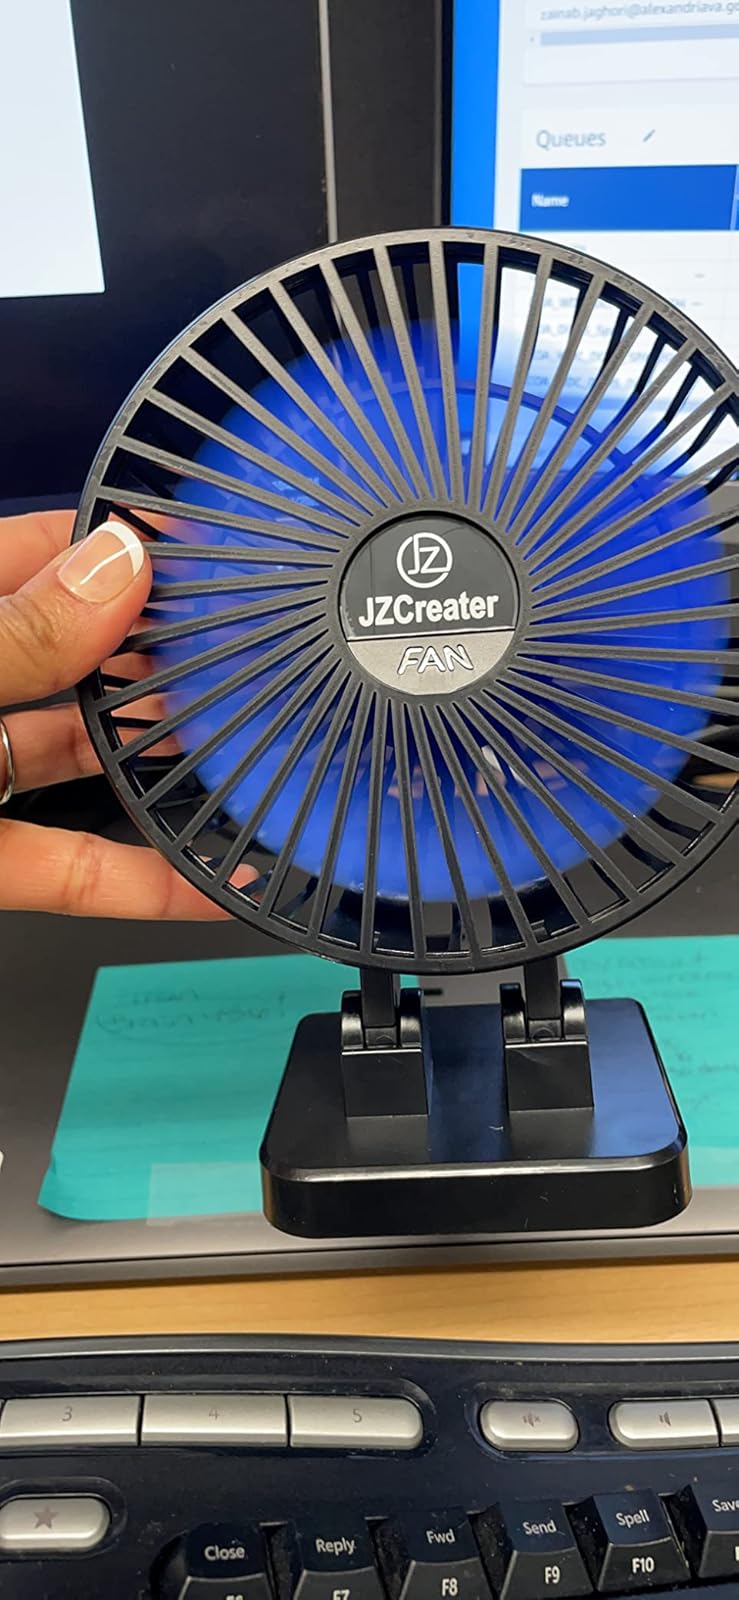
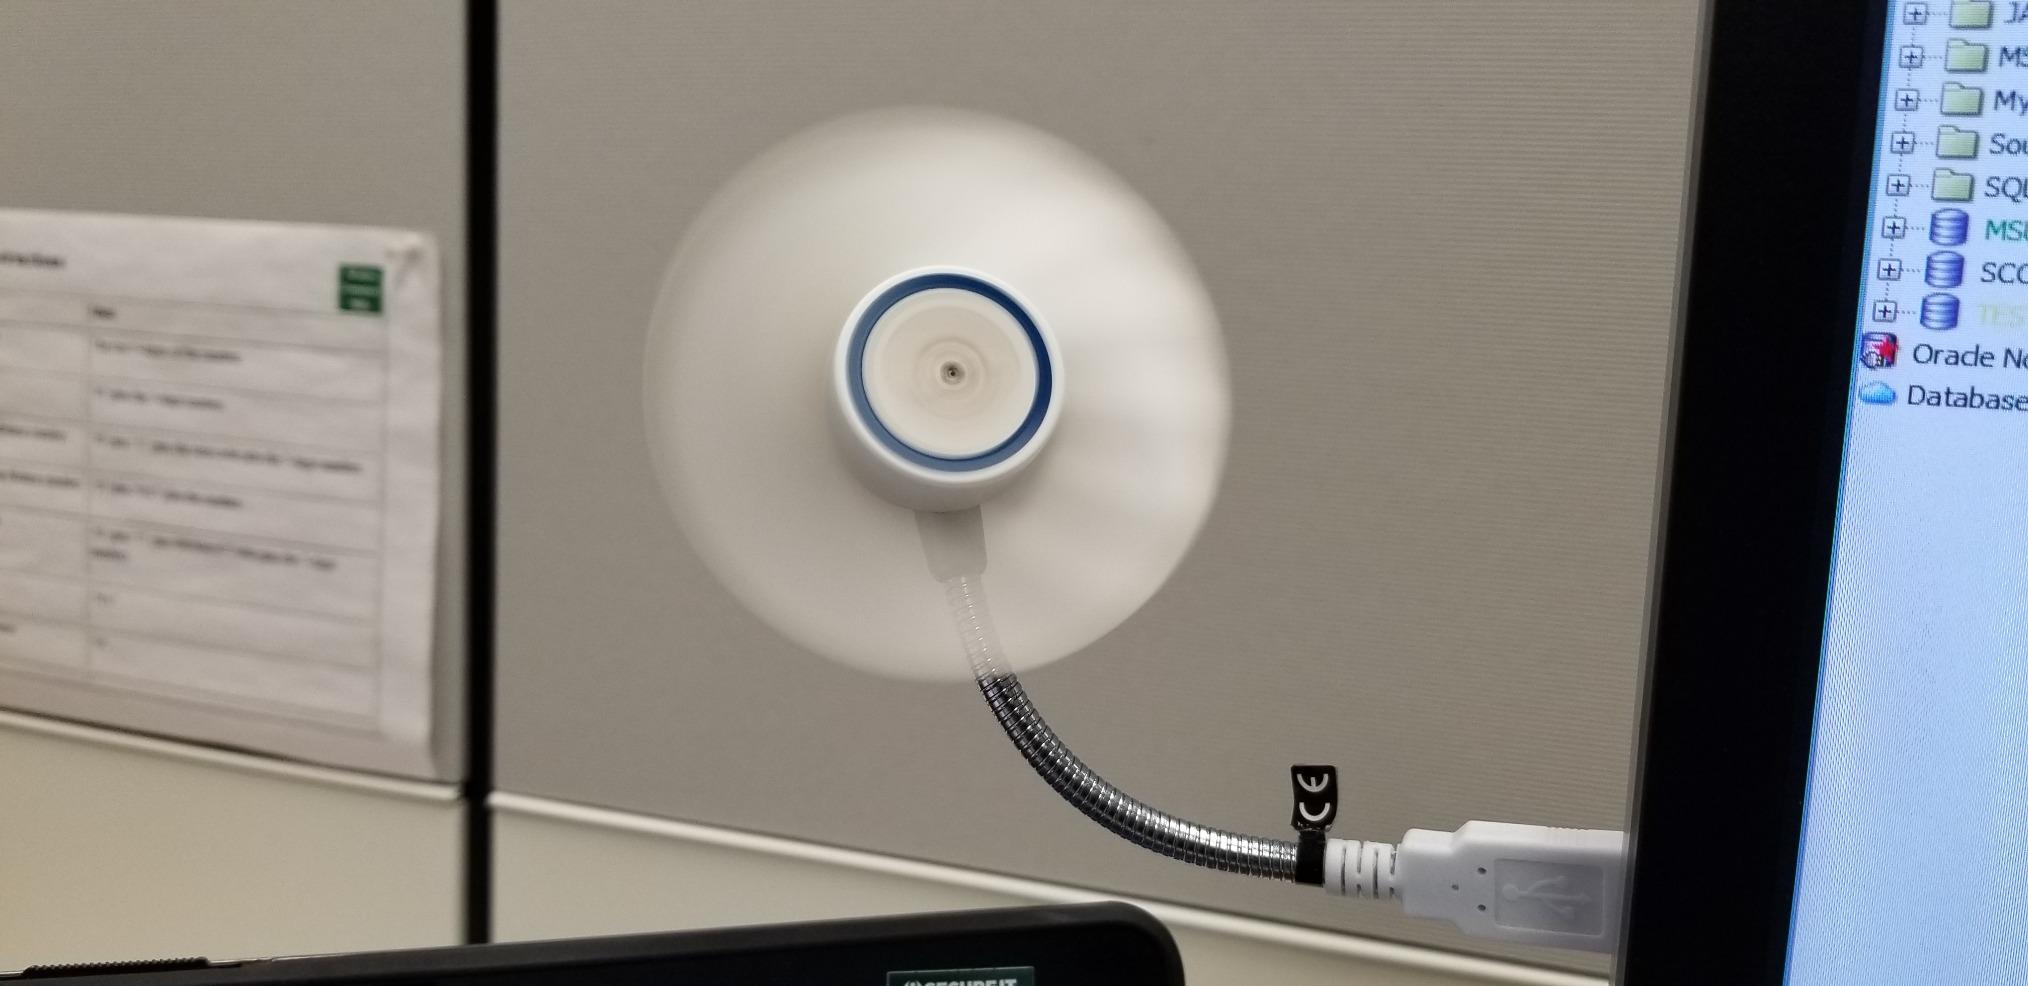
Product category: fan
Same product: no